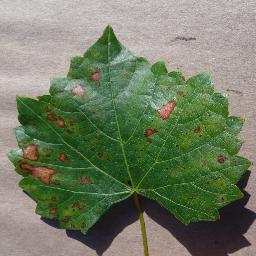
Label: Grape___Esca_(Black_Measles)